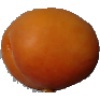
Label: apricot